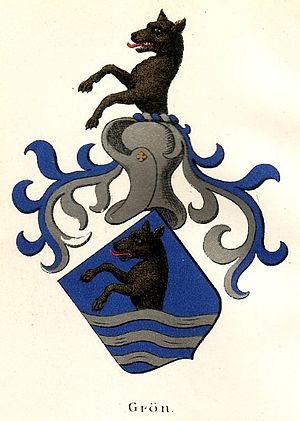
Grøn (slægter)
Adelsslægten Grøns våben tegnet 1895 af Anders Thiset
Grøn. Af de forskellige adelsslægter af dette navn hævede ingen sig op over lavadelen; mest kendt er en jysk uradelsslægt, hvis våben — en halv grå ulv over tre sølv-bølger i blåt — kendes fra Sjælland 1365. Slægten kan antagelig føre sin afstamning tilbage til Jens Grøn, der levede 1325 og som i sit våben førte en opspringende halv grå ulv over tre bølger. Slægten gik omkring 1600 over i bondestanden.